Sang-chul Lee (taekwondo)

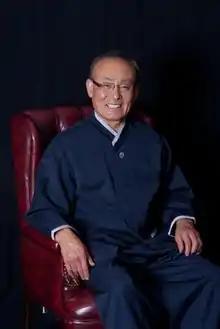

Sang-chul Lee (Korean: 이상철, born May 8, 1948) is a South Korean-born American Taekwondo grandmaster 8th Dan, US Olympic Taekwondo head coach, entrepreneur, and owner of the US Taekwondo Center. Sang-chul Lee is a leading taekwondo innovator and missionary and has played an instrumental role in the promotion and development of Taekwondo throughout the United States and the world.